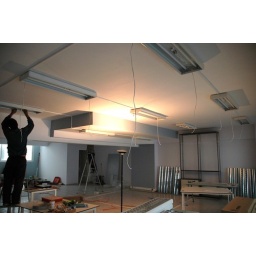
Connecting the lighting. 2x36W cool white lamps in each case.